Clara Lynch

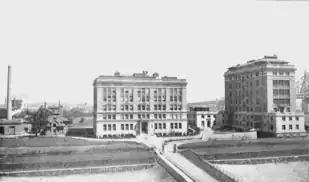
Rockefeller Institute for Medical Research in 1912

Lynch received a Bachelor of Arts degree from Smith College in 1902 and continued on to receive her doctorate degree from Columbia University in 1919. In 1918, she became a part of the Rockefeller Institute for Medical Research as a member of the faculty, which she served for 53 years. This institute is now known as Rockefeller University. Lynch taught anatomy and physiology of mammalian species while at Smith College. While at Columbia University, Lynch worked under the notable Thomas Hunt Morgan.